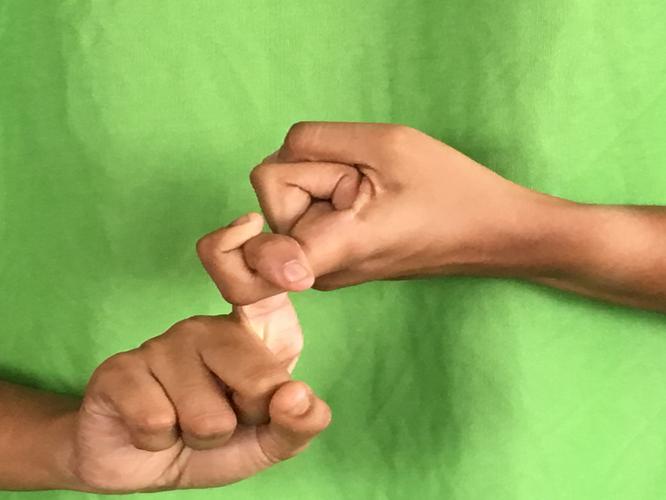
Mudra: Pasha
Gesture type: double_hand